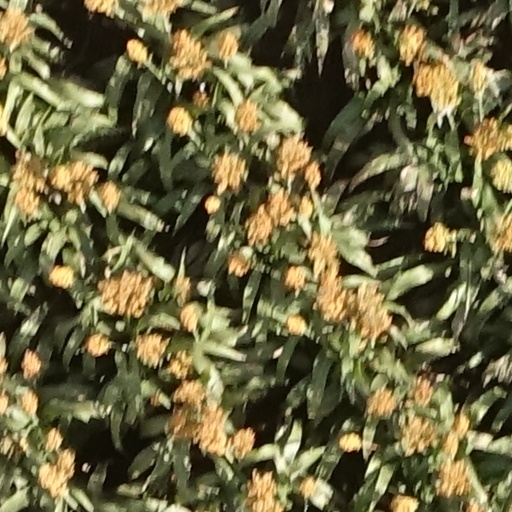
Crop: sorghum